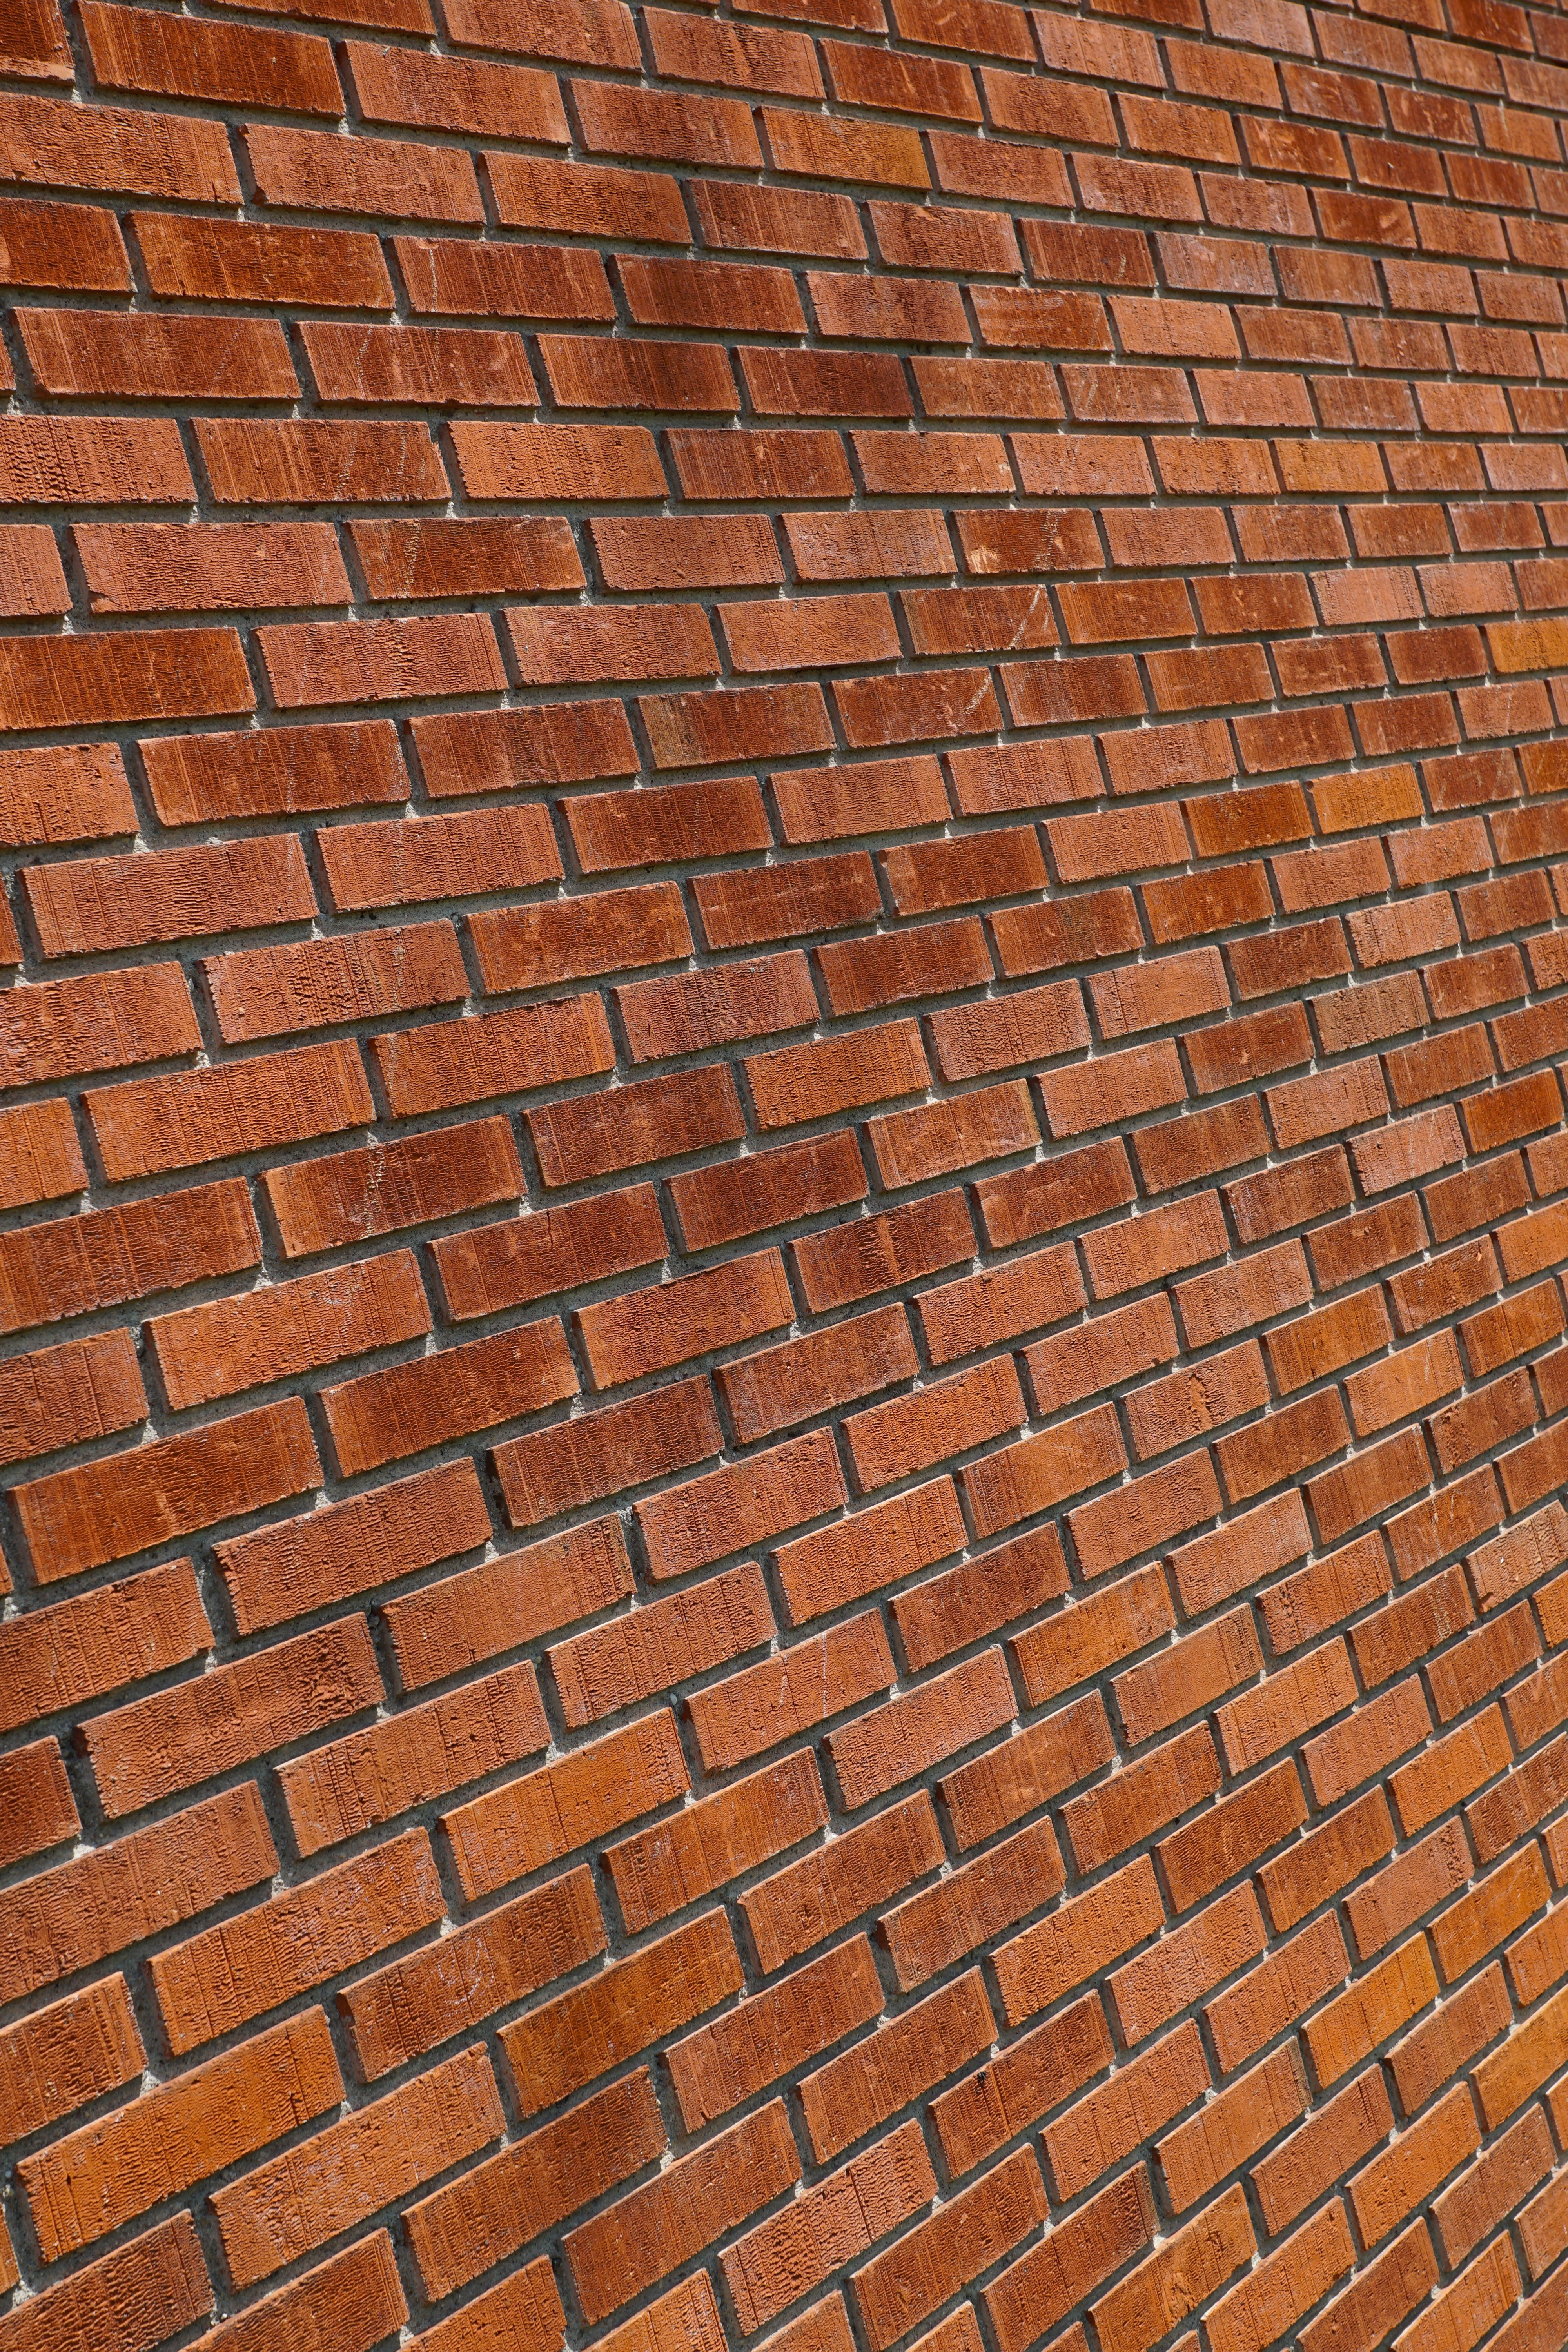
structure, floor, cobblestone, wall, pattern, brick, material, brickwork, flooring, road surface